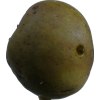
Label: pear